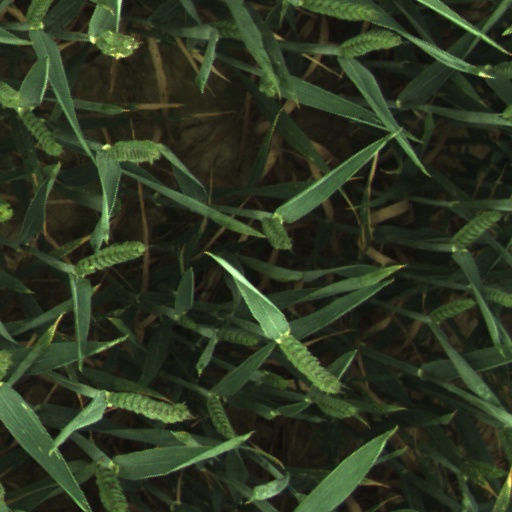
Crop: wheat